Kvam

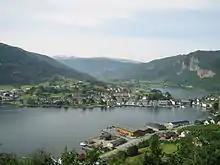
View of the village of Norheimsund

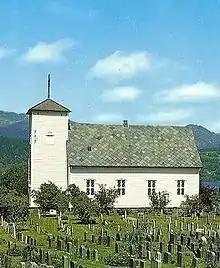
View of Vikøy Church

The municipality (originally the parish) was first named "Vikør" after the old "Vikøy" farm since the first Vikøy Church was built there. The first element is which means "small bay", "cove", or "inlet". The last element is the genitive case of which means "island". This is likely referring to the small island in the little cove just east of the farm.